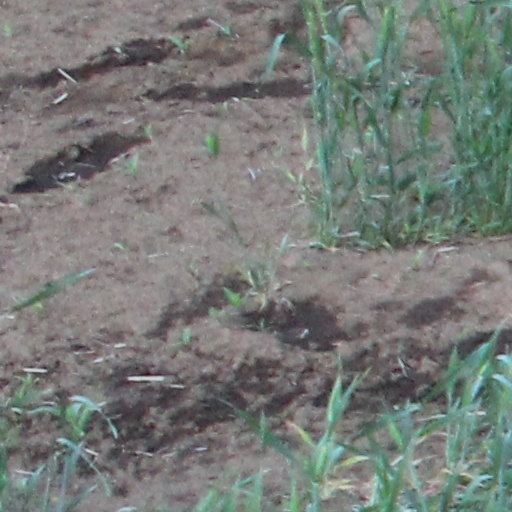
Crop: wheat